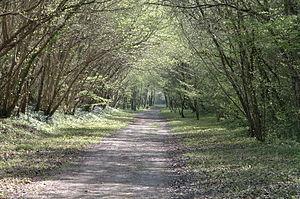
Le Conseil départemental de la Somme, avec le concours du Conservatoire des sites naturels de Picardie, fait découvrir 14 sites naturels sensibles, parmi d'autres, par la publication de petits guides pour la randonnée pédestre.
On appelle coulée verte — ou parfois promenade plantée — un espace vert aménagé et protégé dans le cadre d'un plan d'urbanisation.
La communauté de communes du Contynois est une ancienne communauté de communes française, située dans le département de la Somme et la région Hauts-de-France.
La gare de Crèvecœur-le-Grand est une gare ferroviaire française, fermée au service public, mais qui devient en 2016 l'origine d'un train touristique, située sur la commune de Crèvecœur-le-Grand.